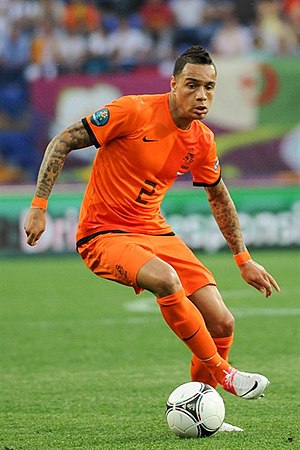
Gregory van der Wiel
Gregory van der Wiel er en hollandsk fodboldspiller. Han spiller i Major League Soccer for Toronto FC. Tidligere har han repræsenteret blandt andet AFC Ajax i hjemlandet samt franske Paris Saint-Germain.